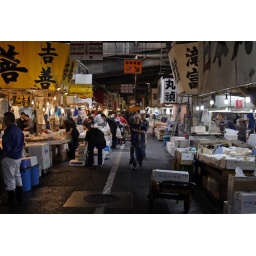
The tsukiji Fish Market, the largest fish market in the world